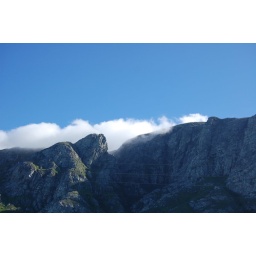
the clouds just roll over the mountains here